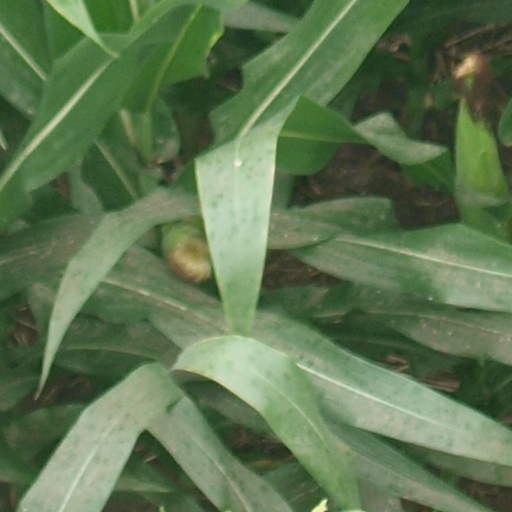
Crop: maize; corn